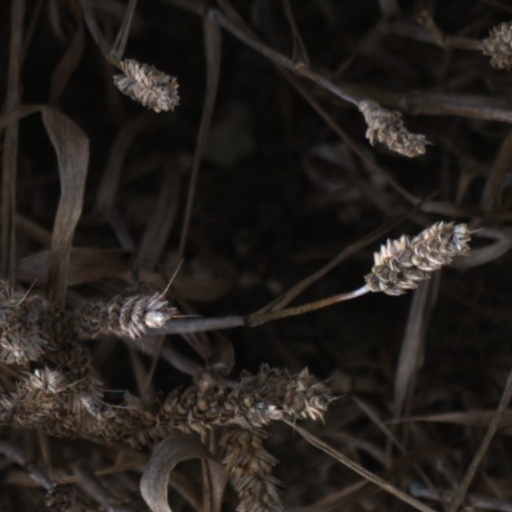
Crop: wheat